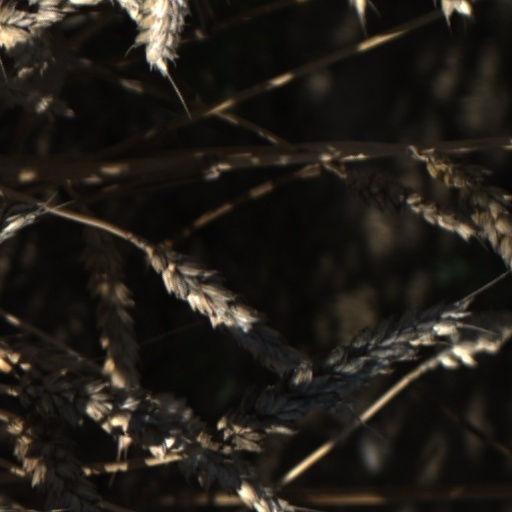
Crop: wheat